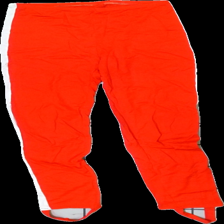
View: front
Type: Trousers
Category: Ladies
Brand: Not in the list
Colors: Red, White
Material: 100% nylone
Pattern: Other
Cut: Regular
Size: 40
Season: All
Trend: 80s
Damage location: bottom right
Damage 2 location: bottom left
Price range: 50-100
Recommended usage: Reuse
Description: röda byxor med vit rand på sidan och band under foten, några lösa trådar
Comment: vintage